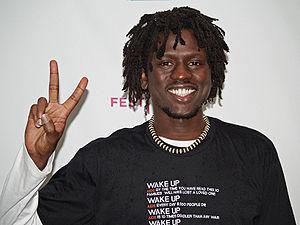
Emmanuel Jal, né en 1980, est un artiste, acteur, activiste politique et ancien enfant soldat sud-soudano-canadien.
Cet article aborde différents aspects de la culture du Soudan du Sud.